Transgender history in the United States

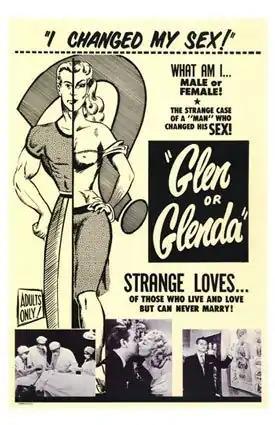
The 1953 film "Glen or Glenda" dealt with transsexuality and transvestism.

The 1950s and 1960s saw some of the first transgender organizations and publications, but law and medicine did not respond favorably to growing awareness of transgender people.